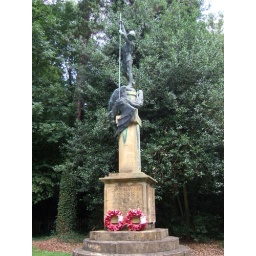
Bronze by Alexander Fisher, on stone column and plinth by Sir Philip Stott with lettering by Eric Gill